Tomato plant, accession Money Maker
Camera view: vertical (180 deg); turntable rotation: 180 degrees
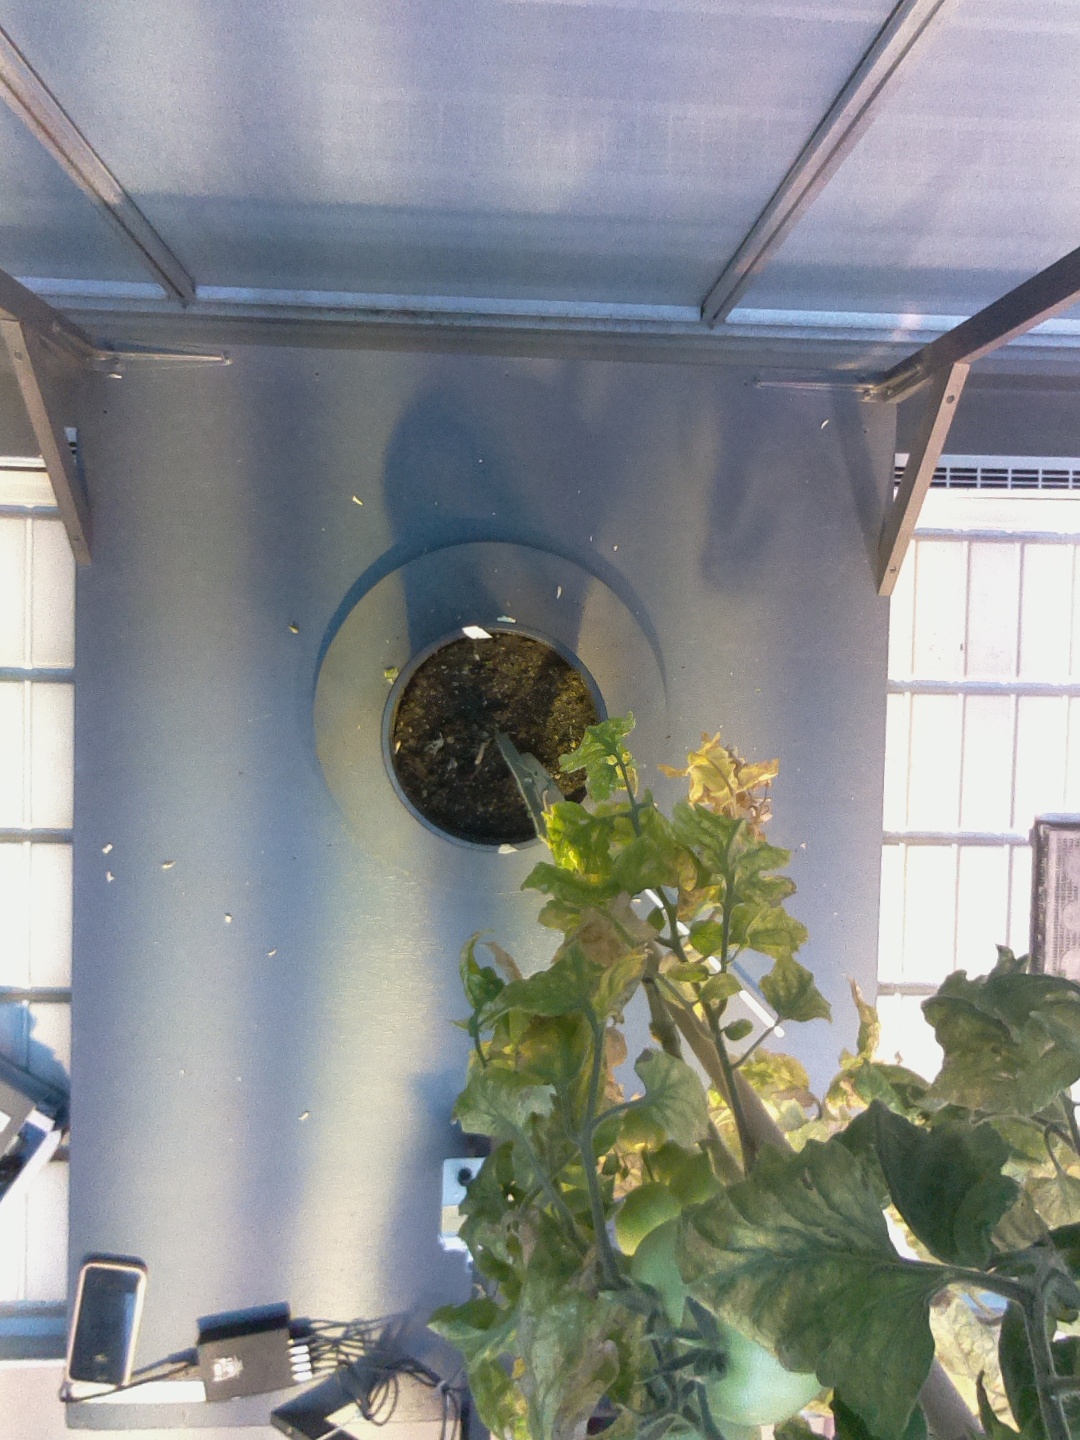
BBCH growth stage 79: 90% -100% of final fruit size